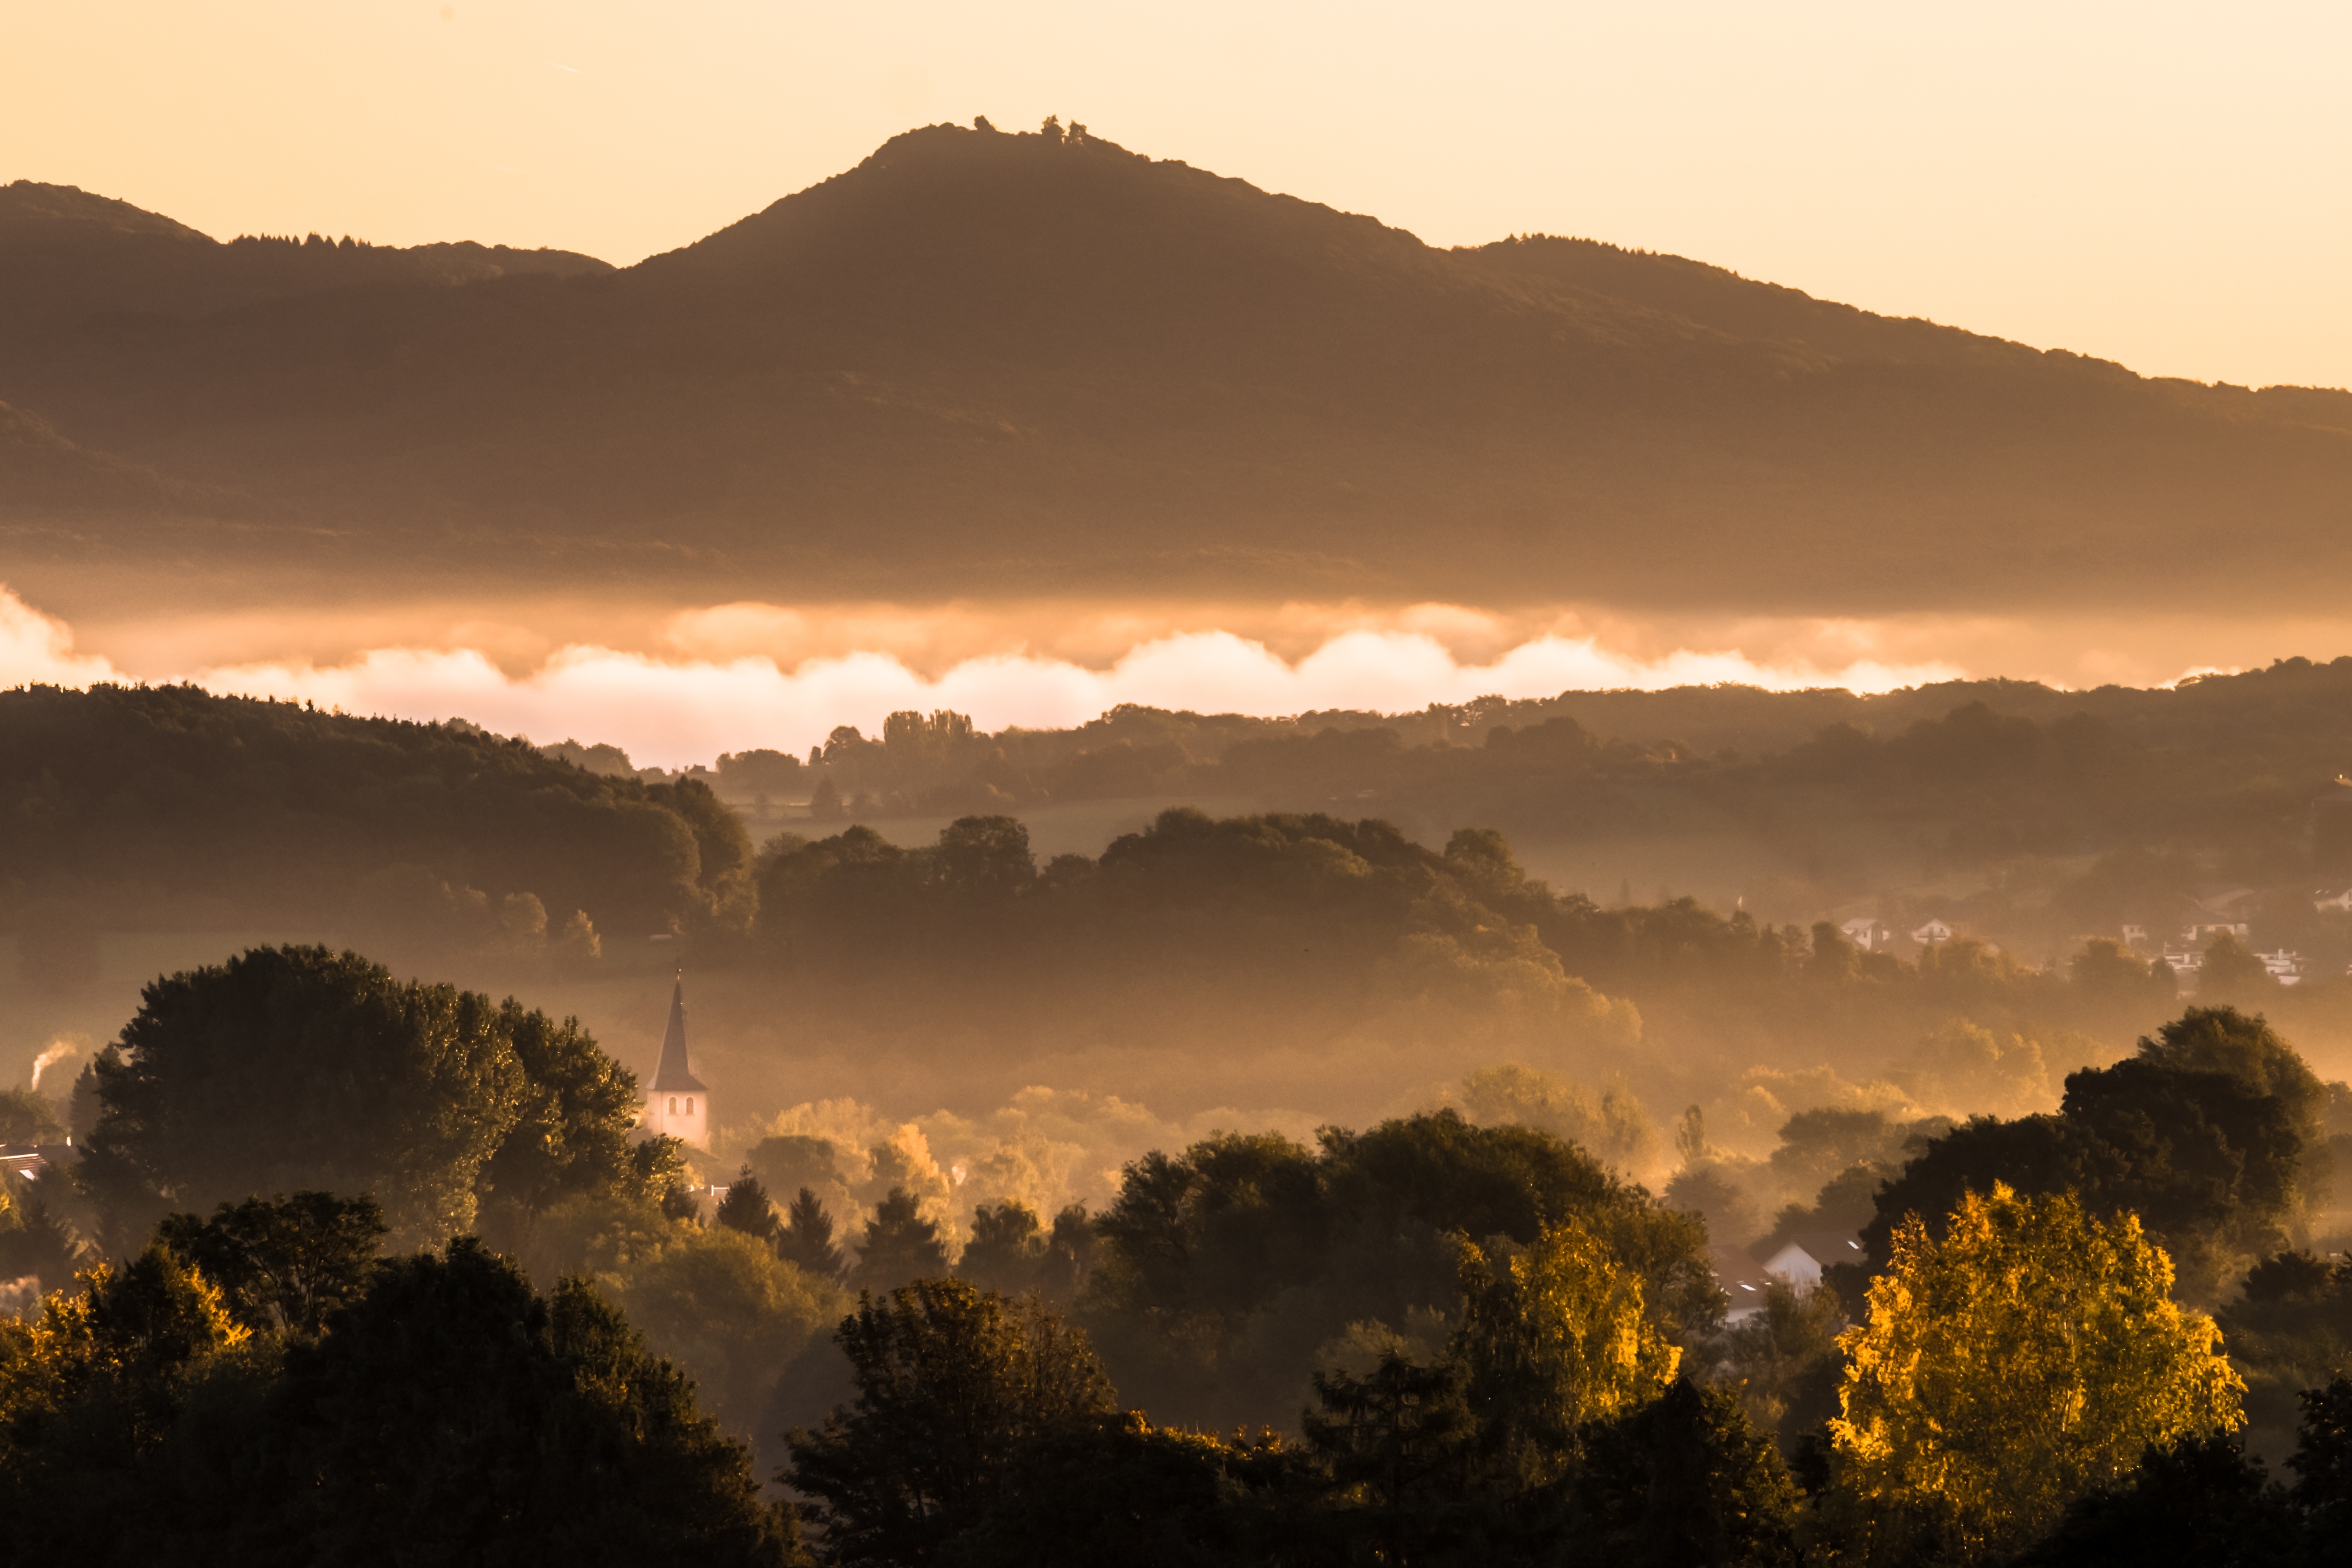
landscape, tree, water, nature, mountain, cloud, sky, sun, fog, sunrise, sunset, mist, sunlight, morning, hill, dawn, atmosphere, river, mystical, panorama, dusk, idyllic, evening, golden, scenic, weather, haze, peace, rest, golden hour, current, meditation, gold, steeple, beauty, germany, mood, silent, idyll, golden autumn, rhine, bonn, atmospheric, siebengebirge, morning mist, north rhine westphalia, dragon rock, atmospheric phenomenon, mountainous landforms, wakes mountain